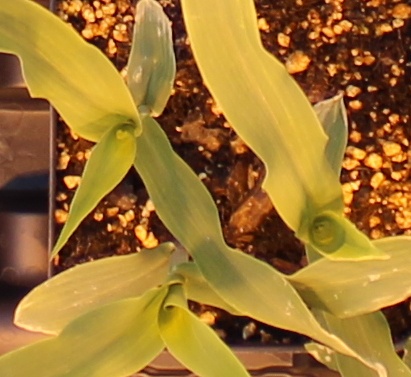
Label: Corn